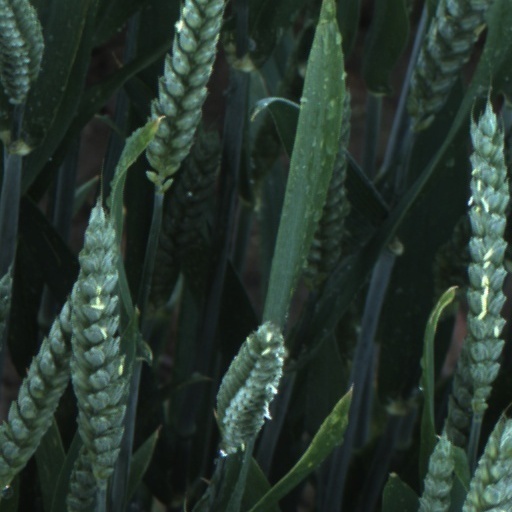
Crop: wheat